Blythewood (Columbia, Tennessee)

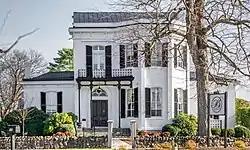
Blythewood

Blythewood is a historic house in Columbia, Maury County, Tennessee, United States.